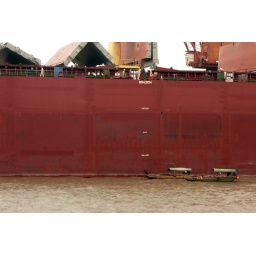
Small boats by a large ship in the Shanghai harbour